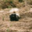
Label: skunk